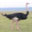
Label: bird